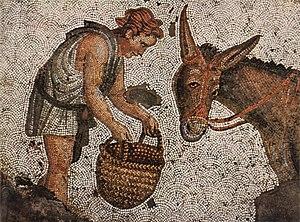
Le premier art byzantin connaît son apogée sous le règne de Justinien, alors qu’a lieu une reconquête temporaire de l'Italie. Il se caractérise par un mélange de tradition romaine, de tradition orientale et de christianisme.
L'agriculture de la Rome antique, comme pour les autres civilisations de l'Antiquité, est le secteur d'activité le plus important de l'économie romaine. Si elle a considérablement évolué en termes de paysage et de structure agricole, elle a peu évolué en termes de technique. Avec l'accroissement de la ville de Rome, le ravitaillement alimentaire va devenir une question de sécurité et aussi un enjeu de pouvoir, les populaires distributions alimentaires gratuites se multipliant.
Le Grand Palais, aussi appelé « Parlais sacré » était le plus grand ensemble architectural de Constantinople. Depuis sa construction sous Constantin Iᵉʳ jusqu’au Xᵉ siècle, il s'est agrandi au gré des besoins et des goûts des différents empereurs, les parties les plus anciennes étant progressivement abandonnées au profit de nouveaux édifices, situés plus au sud. L’ensemble de ces édifices, cours, pavillons et églises formaient un ensemble irrégulier quelque peu hétéroclite qui rappelle plutôt le Kremlin de Moscou que le château de Versailles.
La mosaïque byzantine, dont l’apogée se situe entre le VIᵉ siècle et le XVᵉ siècle, plonge ses racines dans une longue tradition venue de la Grèce antique et de Rome. À partir du IVᵉ siècle, les églises chrétiennes adoptèrent et adaptèrent cette tradition pour dépeindre des scènes de la vie religieuse et de la Bible, non plus sur les pavements de leurs édifices mais sur leurs murs et leurs plafonds. Les artistes byzantins devinrent renommés pour leur technique et leur inspiration, influençant ceux du royaume normand de Sicile au XIIᵉ siècle ainsi que ceux de Venise, de Rome et d’autres villes de l’ancienne Italie byzantine, de même que ceux de Russie, d’Ukraine et d’autres pays du monde orthodoxe. L’art de la mosaïque s’estompa au cours de la Renaissance quoique divers artistes comme Raphaël continuèrent à pratiquer les anciennes techniques. Hors de l’empire byzantin, ces techniques furent adoptées à la fois par des artistes juifs pour la décoration des synagogues et par des artistes musulmans pour celle des mosquées et des palais.
L’initiation en Égypte antique est un sujet controversé qui oppose le milieu universitaire des égyptologues aux milieux ésotériques et pseudo-scientifiques des égyptosophes. Pour les premiers, l'initiation en tant que cérémoniels visant à introduire un myste dans une communauté spirituelle n'a pas existé durant l'époque pharaonique. Pour les seconds, il s'agit d'une réalité manifeste. Leurs arguments ne s'appuient toutefois que sur des attestations tardives remontant à l'époque gréco-romaine où, dans le cadre des cultes isiaques, s'est opéré un syncrétisme entre les cérémoniels initiatiques grecs et les rituels osiriens destinés à commémorer le martyre d'Osiris. En l'état actuel des connaissances scientifiques, l'initiation en Égypte se résume à quelques dialogues ésotérique entre un défunt et une divinité gardienne. Ces dialogues, sans doute inspiré des pratiques des guildes ouvrières figurent dans les corpus funéraires des Textes des pyramides et du Livre des Morts. Une voie médiane est proposée par l'égyptologue allemand Jan Assmann qui n'exclut pas que les Anciens Égyptiens se soient préparé, de leur vivant, à la mort.
Âne est le nom vernaculaire donné à certaines espèces de mammifères quadrupèdes ongulés de la famille des Équidés, plus petit que le cheval, à longues oreilles et à l'échine saillante. Le plus connu des ânes est l'âne domestique, issu de la domestication de l'âne sauvage d'Afrique, et à partir duquel de nombreuses races ont pu être sélectionnées.
L’Antiquité tardive est une expression utilisée pour désigner une période de l’histoire européenne qui commence à la fin du IIIᵉ siècle mais dont le terme est beaucoup plus flou. Elle n’est employée qu’en référence aux pays ayant appartenu au monde romain : les régions d’Europe occidentale, orientale et méridionale, d’Asie et d’Afrique autour du bassin méditerranéen mais se prolonge bien au-delà de la fin de l’Empire romain d’Occident en 476.